Bulgarian Supercup

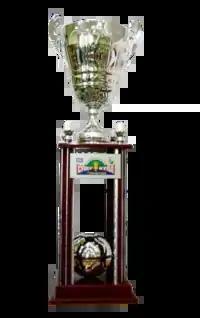
Bulgarian Supercup (2007–2010)

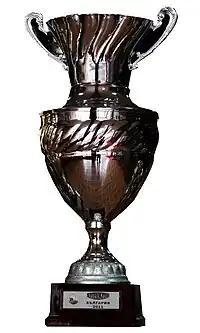
Bulgarian Supercup (2011–2017)

After the political changes of 1989 in Eastern Europe the Bulgarian Supercup match was suspended. Fourteen years later the Bulgarian Professional Football League in association with the Bulgarian Football Union decided to restore the event organising a Supercup match between the champion of the 2003–04 season, PFC Lokomotiv Plovdiv and the 2003–04 Bulgarian Cup holder, PFC Litex Lovech. The match was held at Naftex Stadium in Burgas and Lokomotiv won 1–0 after a last-minute goal by Ivan Paskov.